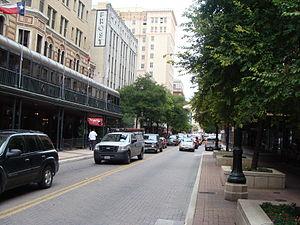
Houston Street est une des rues les plus anciennes de San Antonio au Texas.